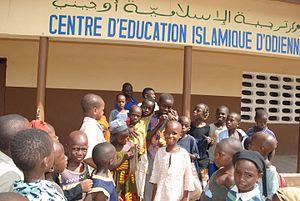
Écoliers devant le centre d'éducation islamique d'Odienné (مركز تربية الإسلامية أوجيني ""Markaz Tarbiyyah al-Islamiyyah Odienné""). Côte d'Ivoire."
La religion en Côte d'Ivoire est caractérisée par une très grande diversité des pratiques. D'après le recensement de 2014, les religions les plus pratiquées en Côte d’Ivoire sont l'islam avec 42,9 % et le christianisme avec 33,9 %. L'animisme, qui maintient une influence assez forte sur toutes les autres croyances, représente 3,6 % de la population. En marge de ces grands courants, 19,1 % des habitants n'ont pas de religion.